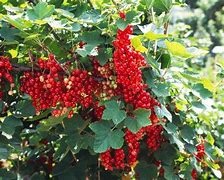
Label: redcurrant